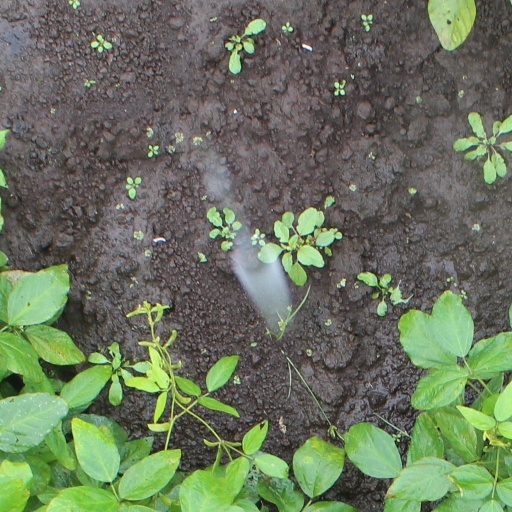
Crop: soybean